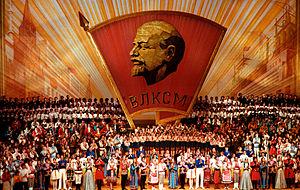
Le léninisme est une philosophie politique de type marxiste se réclamant de Vladimir Ilitch Lénine, de ses écrits, de son action et de ses idées en matière d'organisation et de stratégie politiques. L'expression est d'abord apparue pour désigner les partisans de Lénine au sein du POSDR ; elle a ensuite désigné la pratique organisationnelle qui avait conduit au succès de la révolution d'Octobre, et a ensuite englobé dans son ensemble l'idéologie des bolcheviks, pour devenir la doctrine dominante du mouvement communiste durant le XXᵉ siècle.